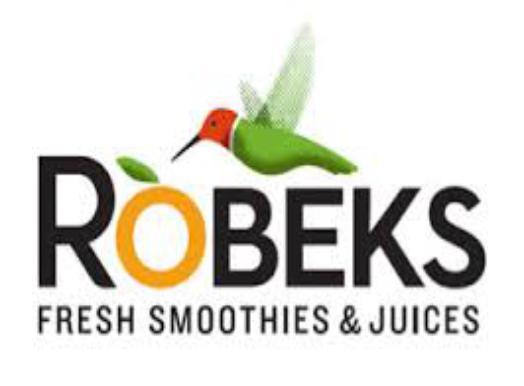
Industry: Food